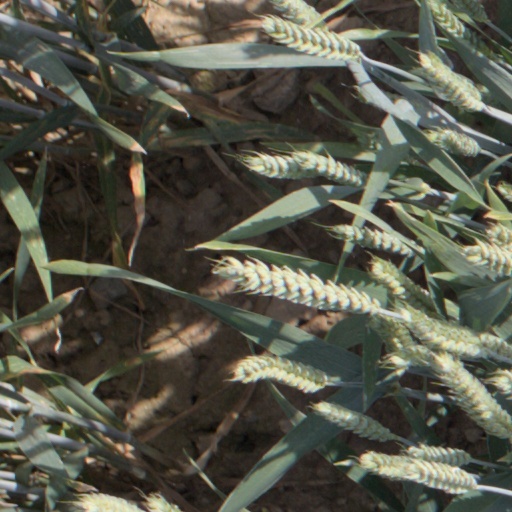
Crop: wheat